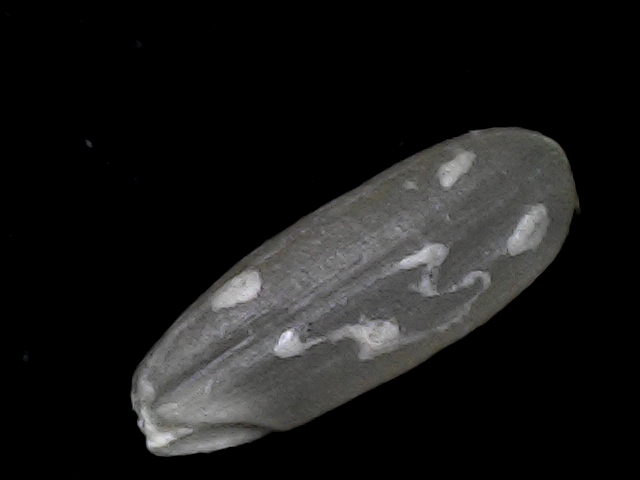
Rice variety: BD30